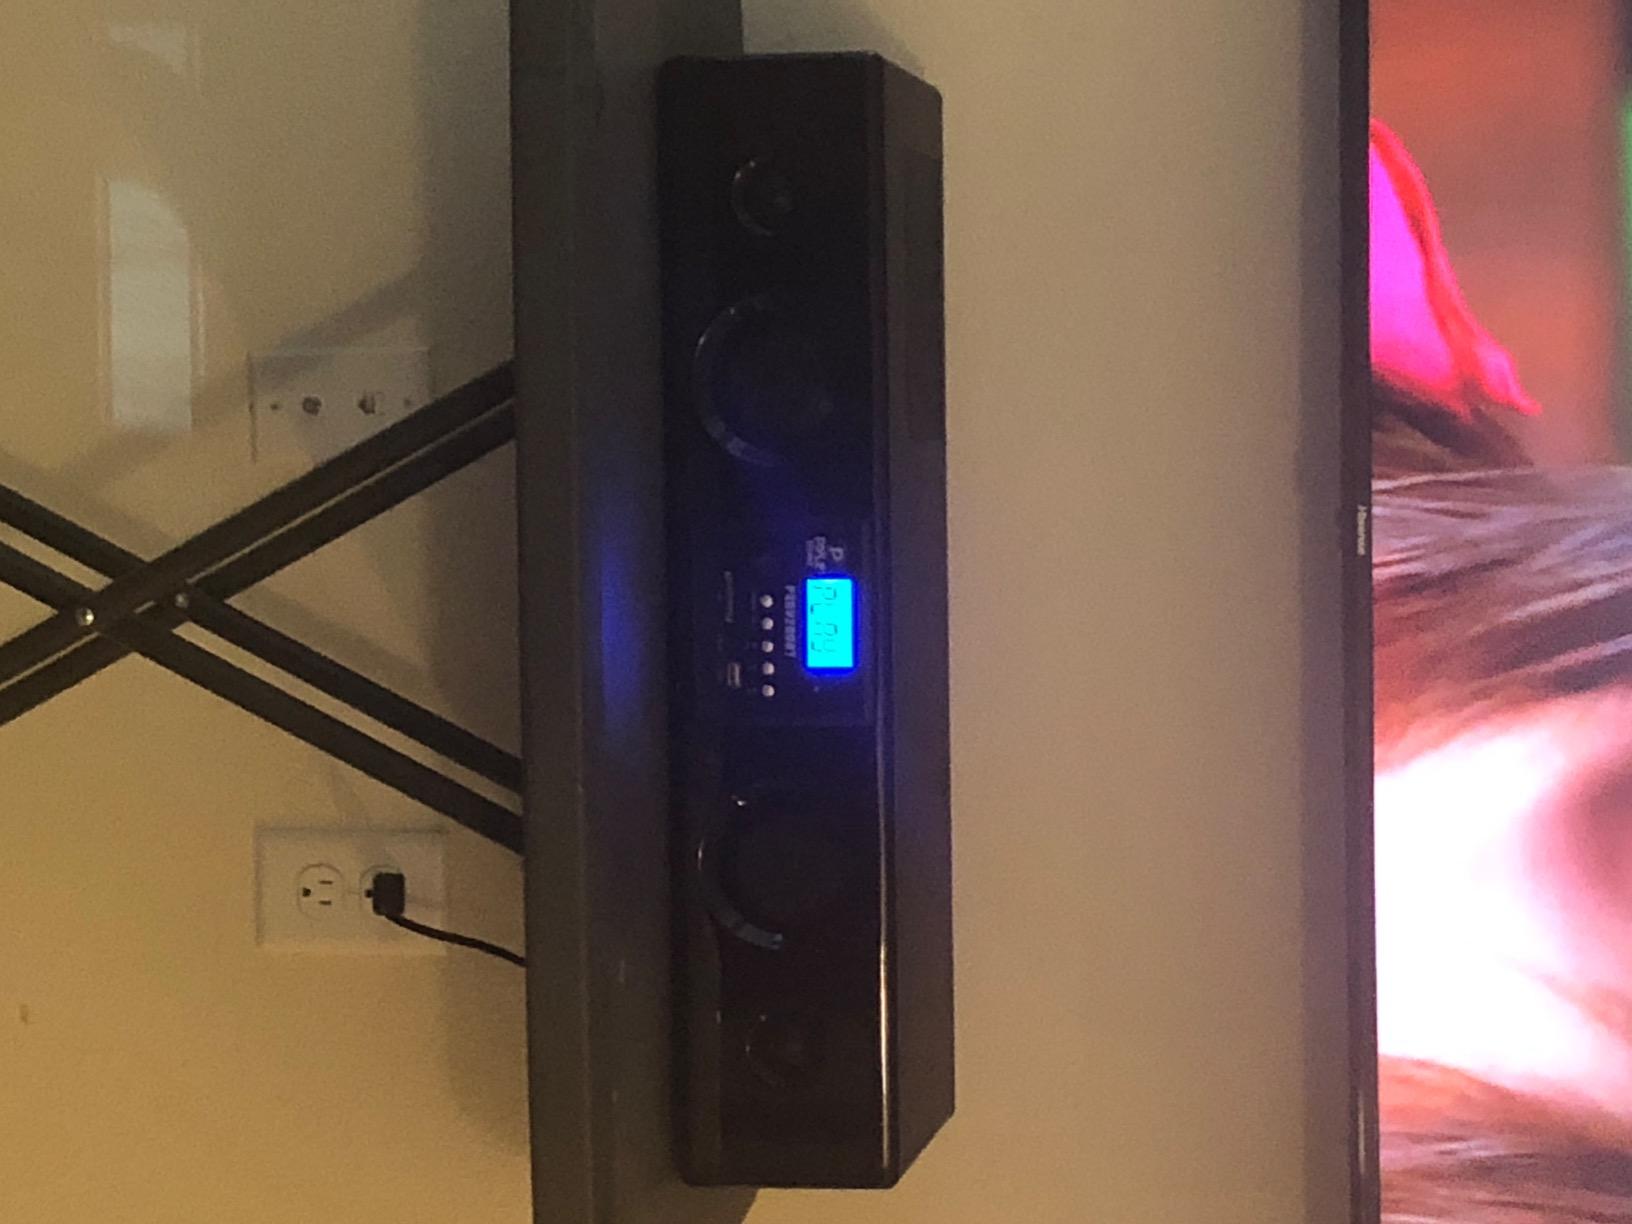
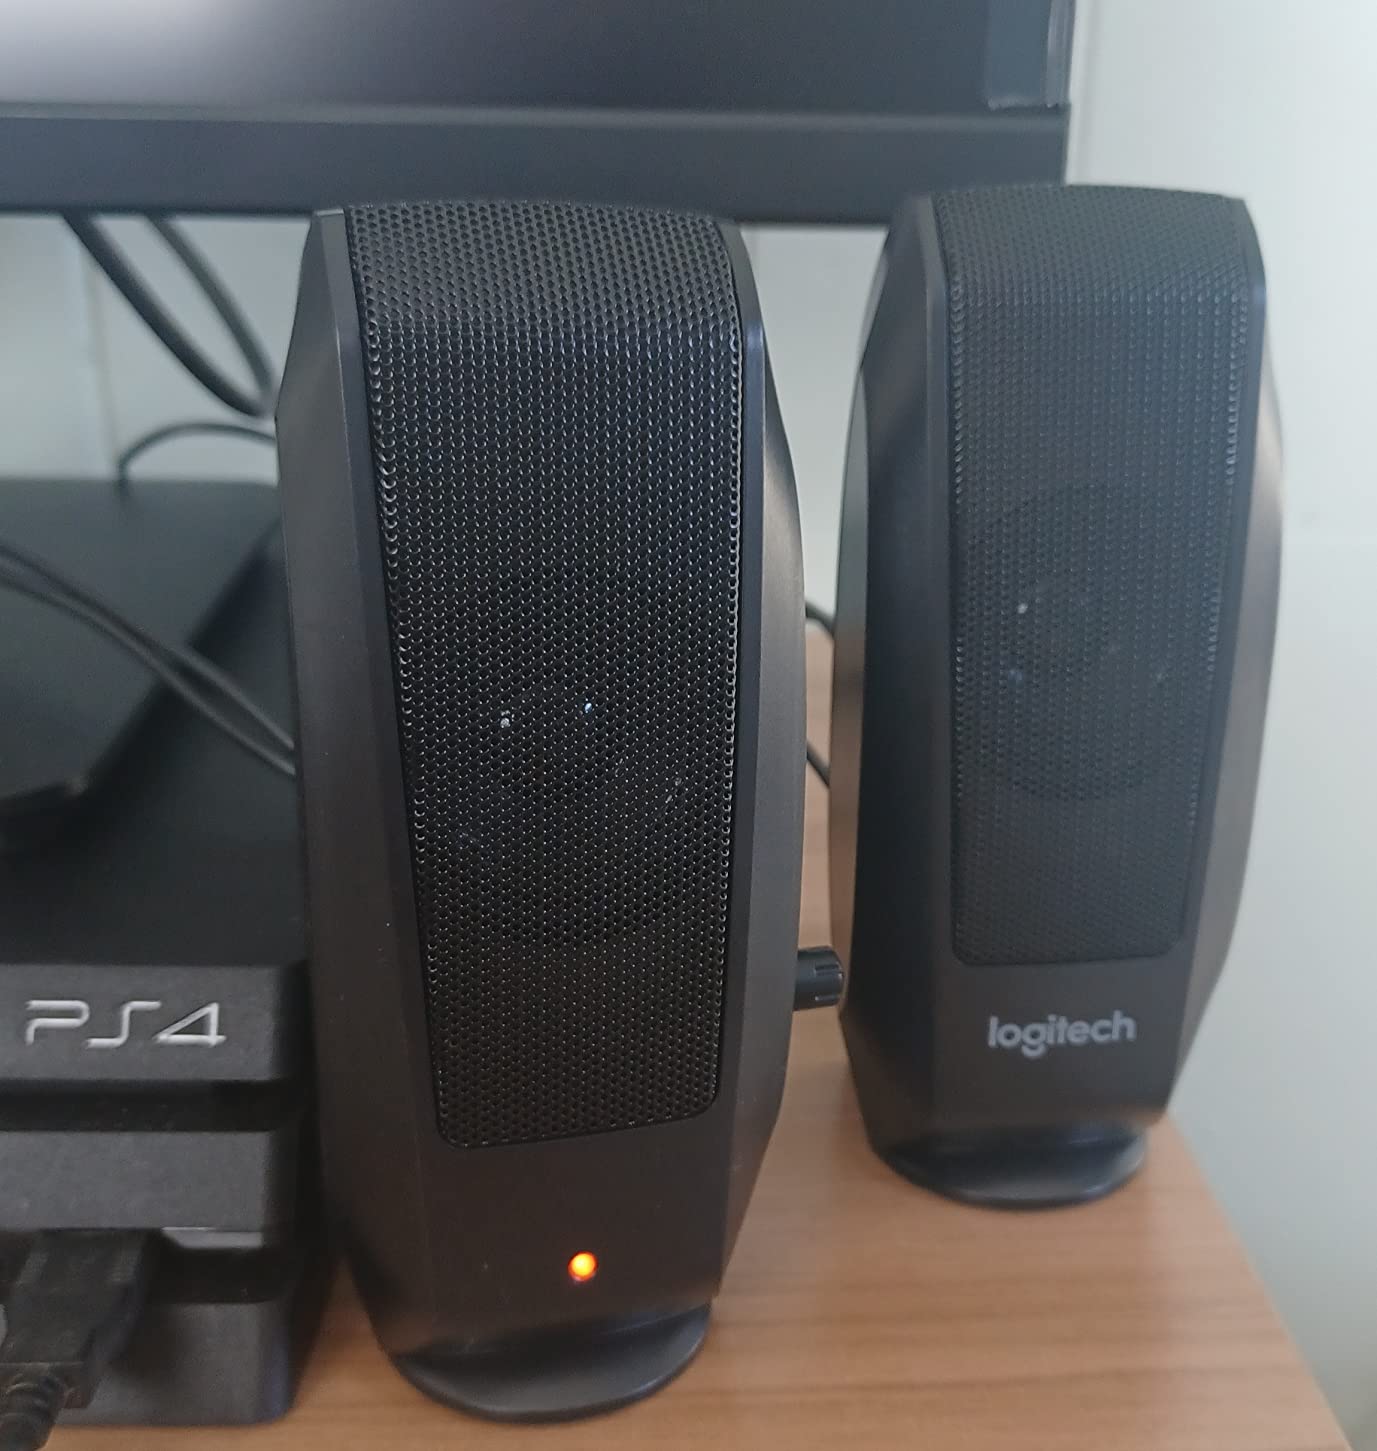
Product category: speaker
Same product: no